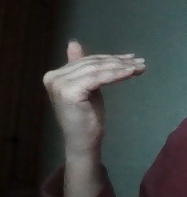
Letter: khaa